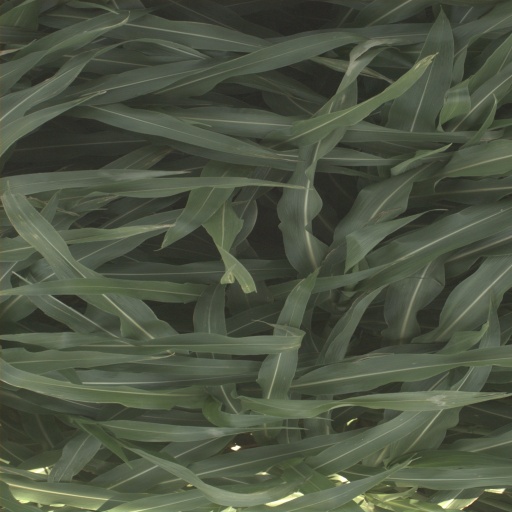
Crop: sorghum